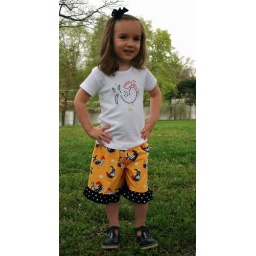
Rooster shorts. Bling by one boy one girl